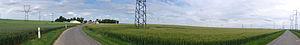
Semonville (Poinville, Eure-et-Loir) panorama d'éoliennes et poteaux électriques
Poinville est une commune française située dans le département d'Eure-et-Loir en région Centre-Val de Loire.